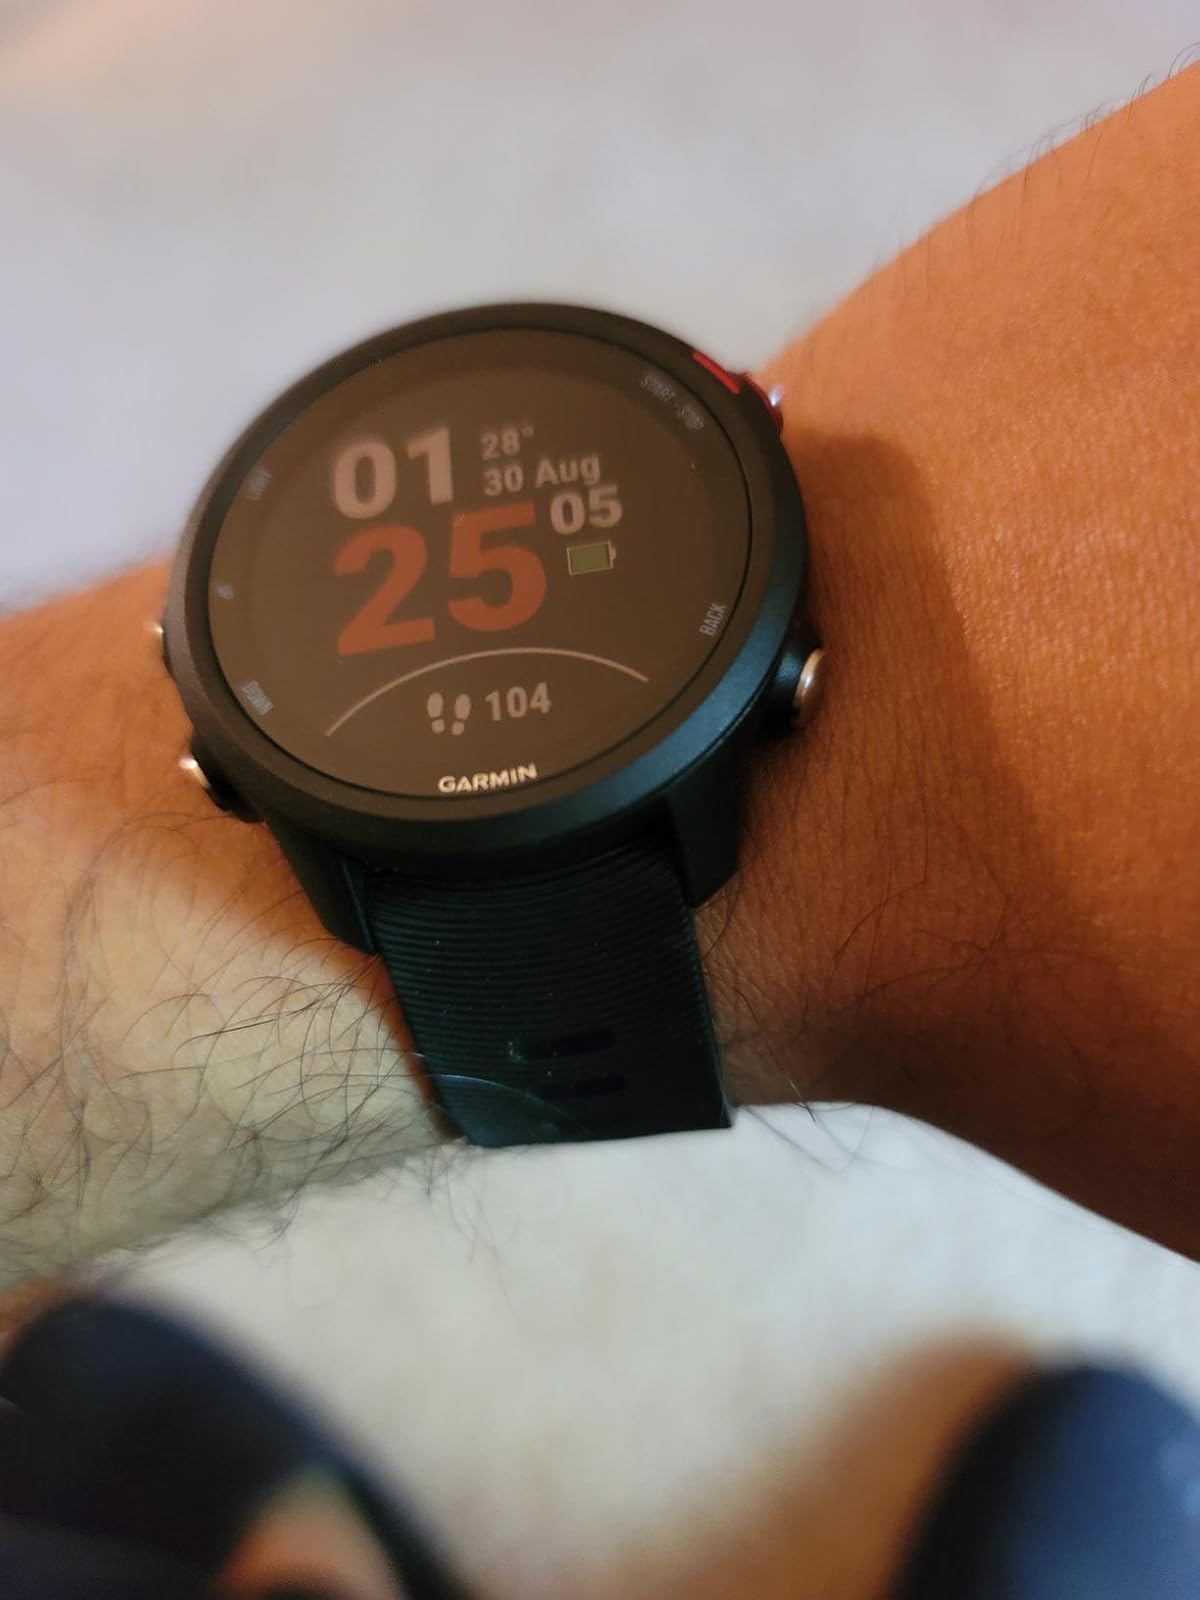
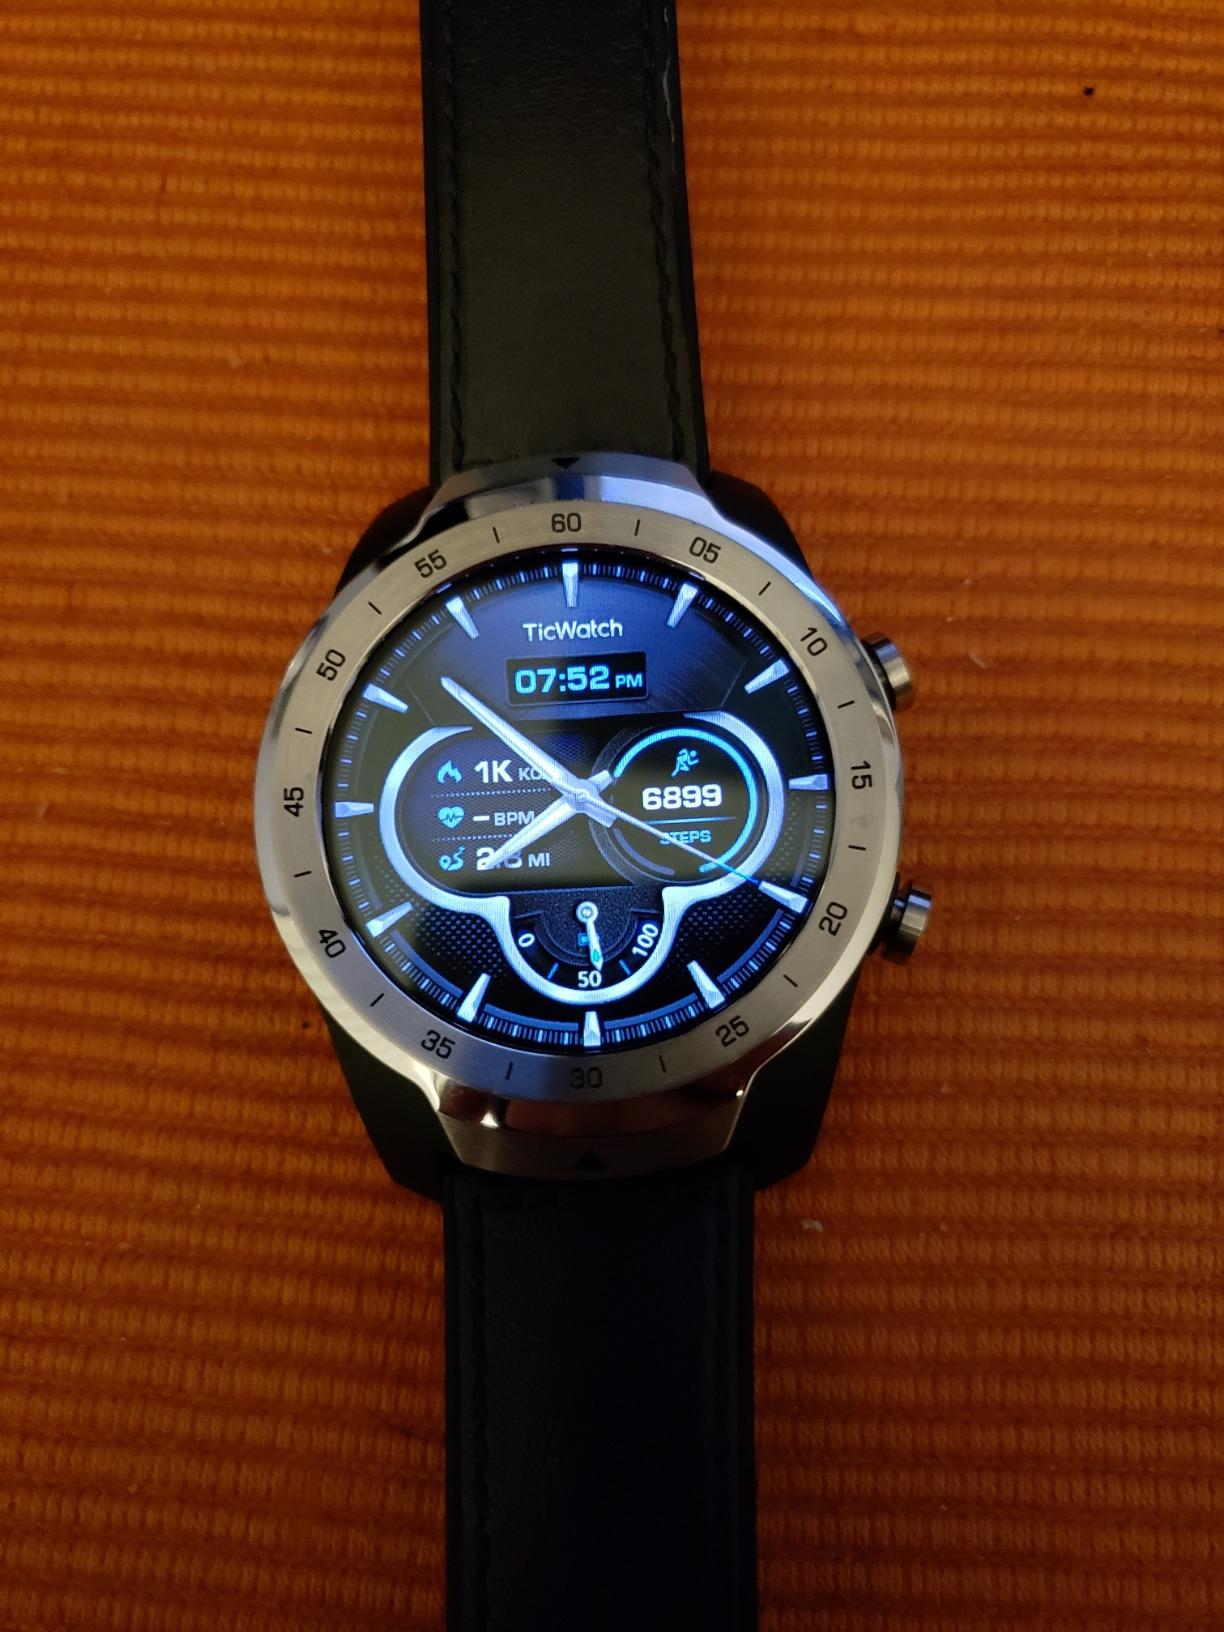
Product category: smartwatch
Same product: no